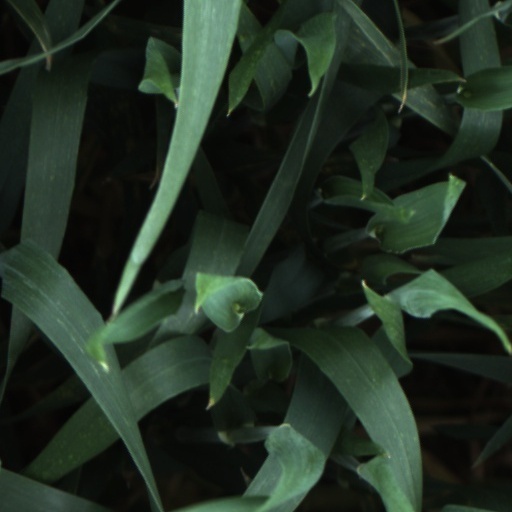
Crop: wheat